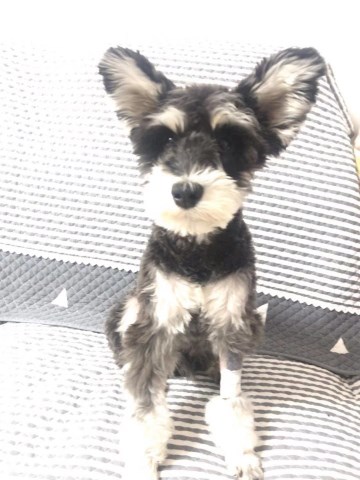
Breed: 2342-n000102-miniature_schnauzer